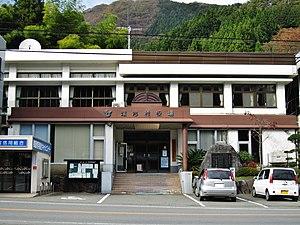
Le village de Dōshi est un village du Japon situé dans le district de Minamitsuru.